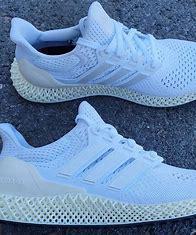
Brand: Adidas
Model: Ultra Boost